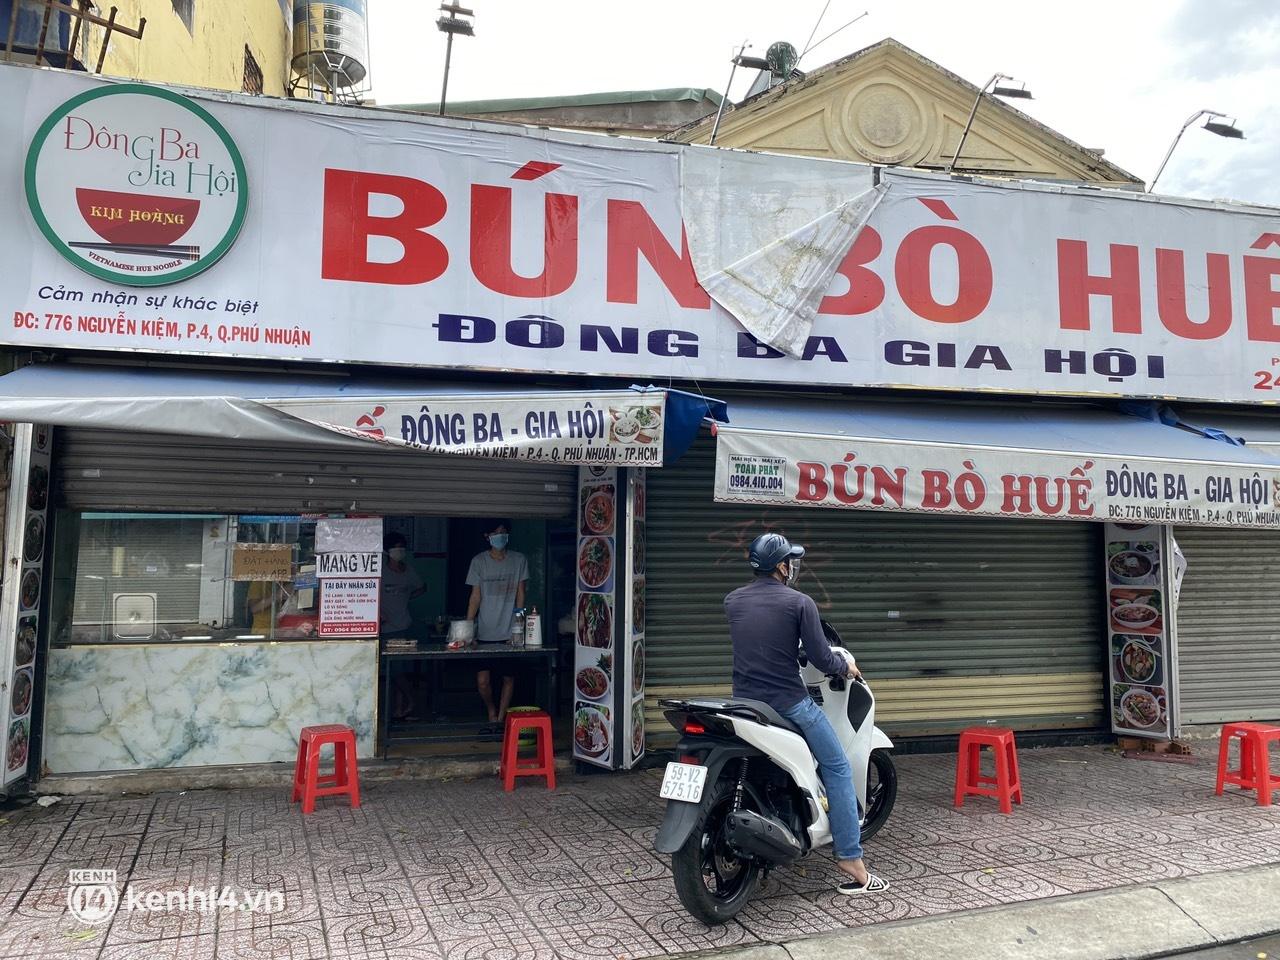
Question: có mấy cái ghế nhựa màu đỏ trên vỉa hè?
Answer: có bốn cái ghế nhựa màu đỏ trên vỉa hè